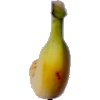
Label: Banana Lady Finger 1